Miracle of Sound

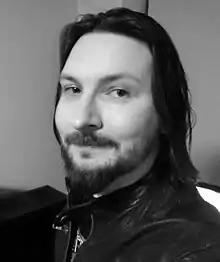
Gavin Dunne, better known as Miracle of Sound

Gavin Dunne (born May 6, 1980), better known by the name of his music project "Miracle of Sound", is an Irish indie musician known for his music inspired by video games, films, and TV shows. While not widely known in his home country of Ireland, his music is very popular with the online gaming community, and he has been described as one of Ireland's most successful indie musicians. Miracle of Sound is generally a one-man-band, though Dunne occasionally collaborates with other musicians and singers. His songs vary widely in genre, typically using a genre that best fits the song's subject; these have included rock, pop, electronic rock, hard rock, heavy metal, alternative rock, tribal music, Nordic folk music, dubstep, jazz, and even doo-wop.